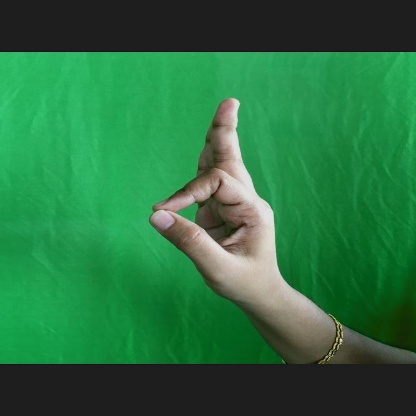
Mudra: Aralam